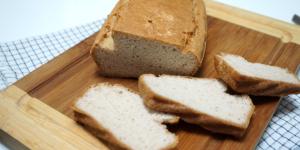
pan keto con harina de almendras